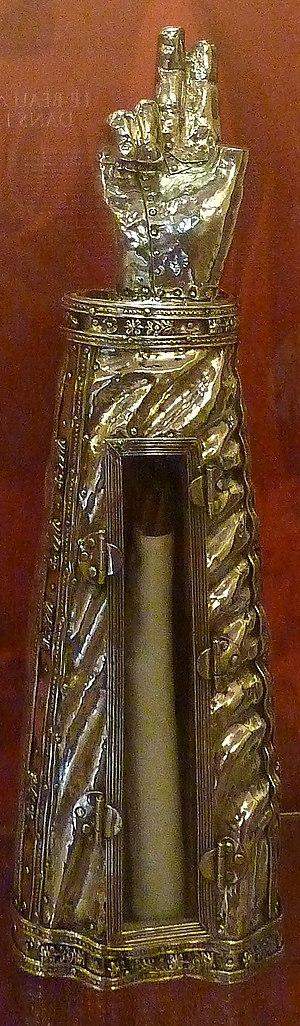
Saint-Jean-du-Doigt
Saint Maudez est un saint breton ayant vécu au Vᵉ siècle ou VIᵉ siècle qui fait partie des saints bretons plus ou moins mythiques non reconnus officiellement par l'église catholique. Ce saint est également appelé Maudé, Maudet, Maodez ou Modez et Mawes ou encore Mandé. Selon le calendrier breton il est fêté 18 novembre.
Saint-Jean-du-Doigt [sɛ̃ ʒɑ̃ dy dwa] est une commune littorale de la Manche située dans le département du Finistère, dans la région Bretagne, en France.